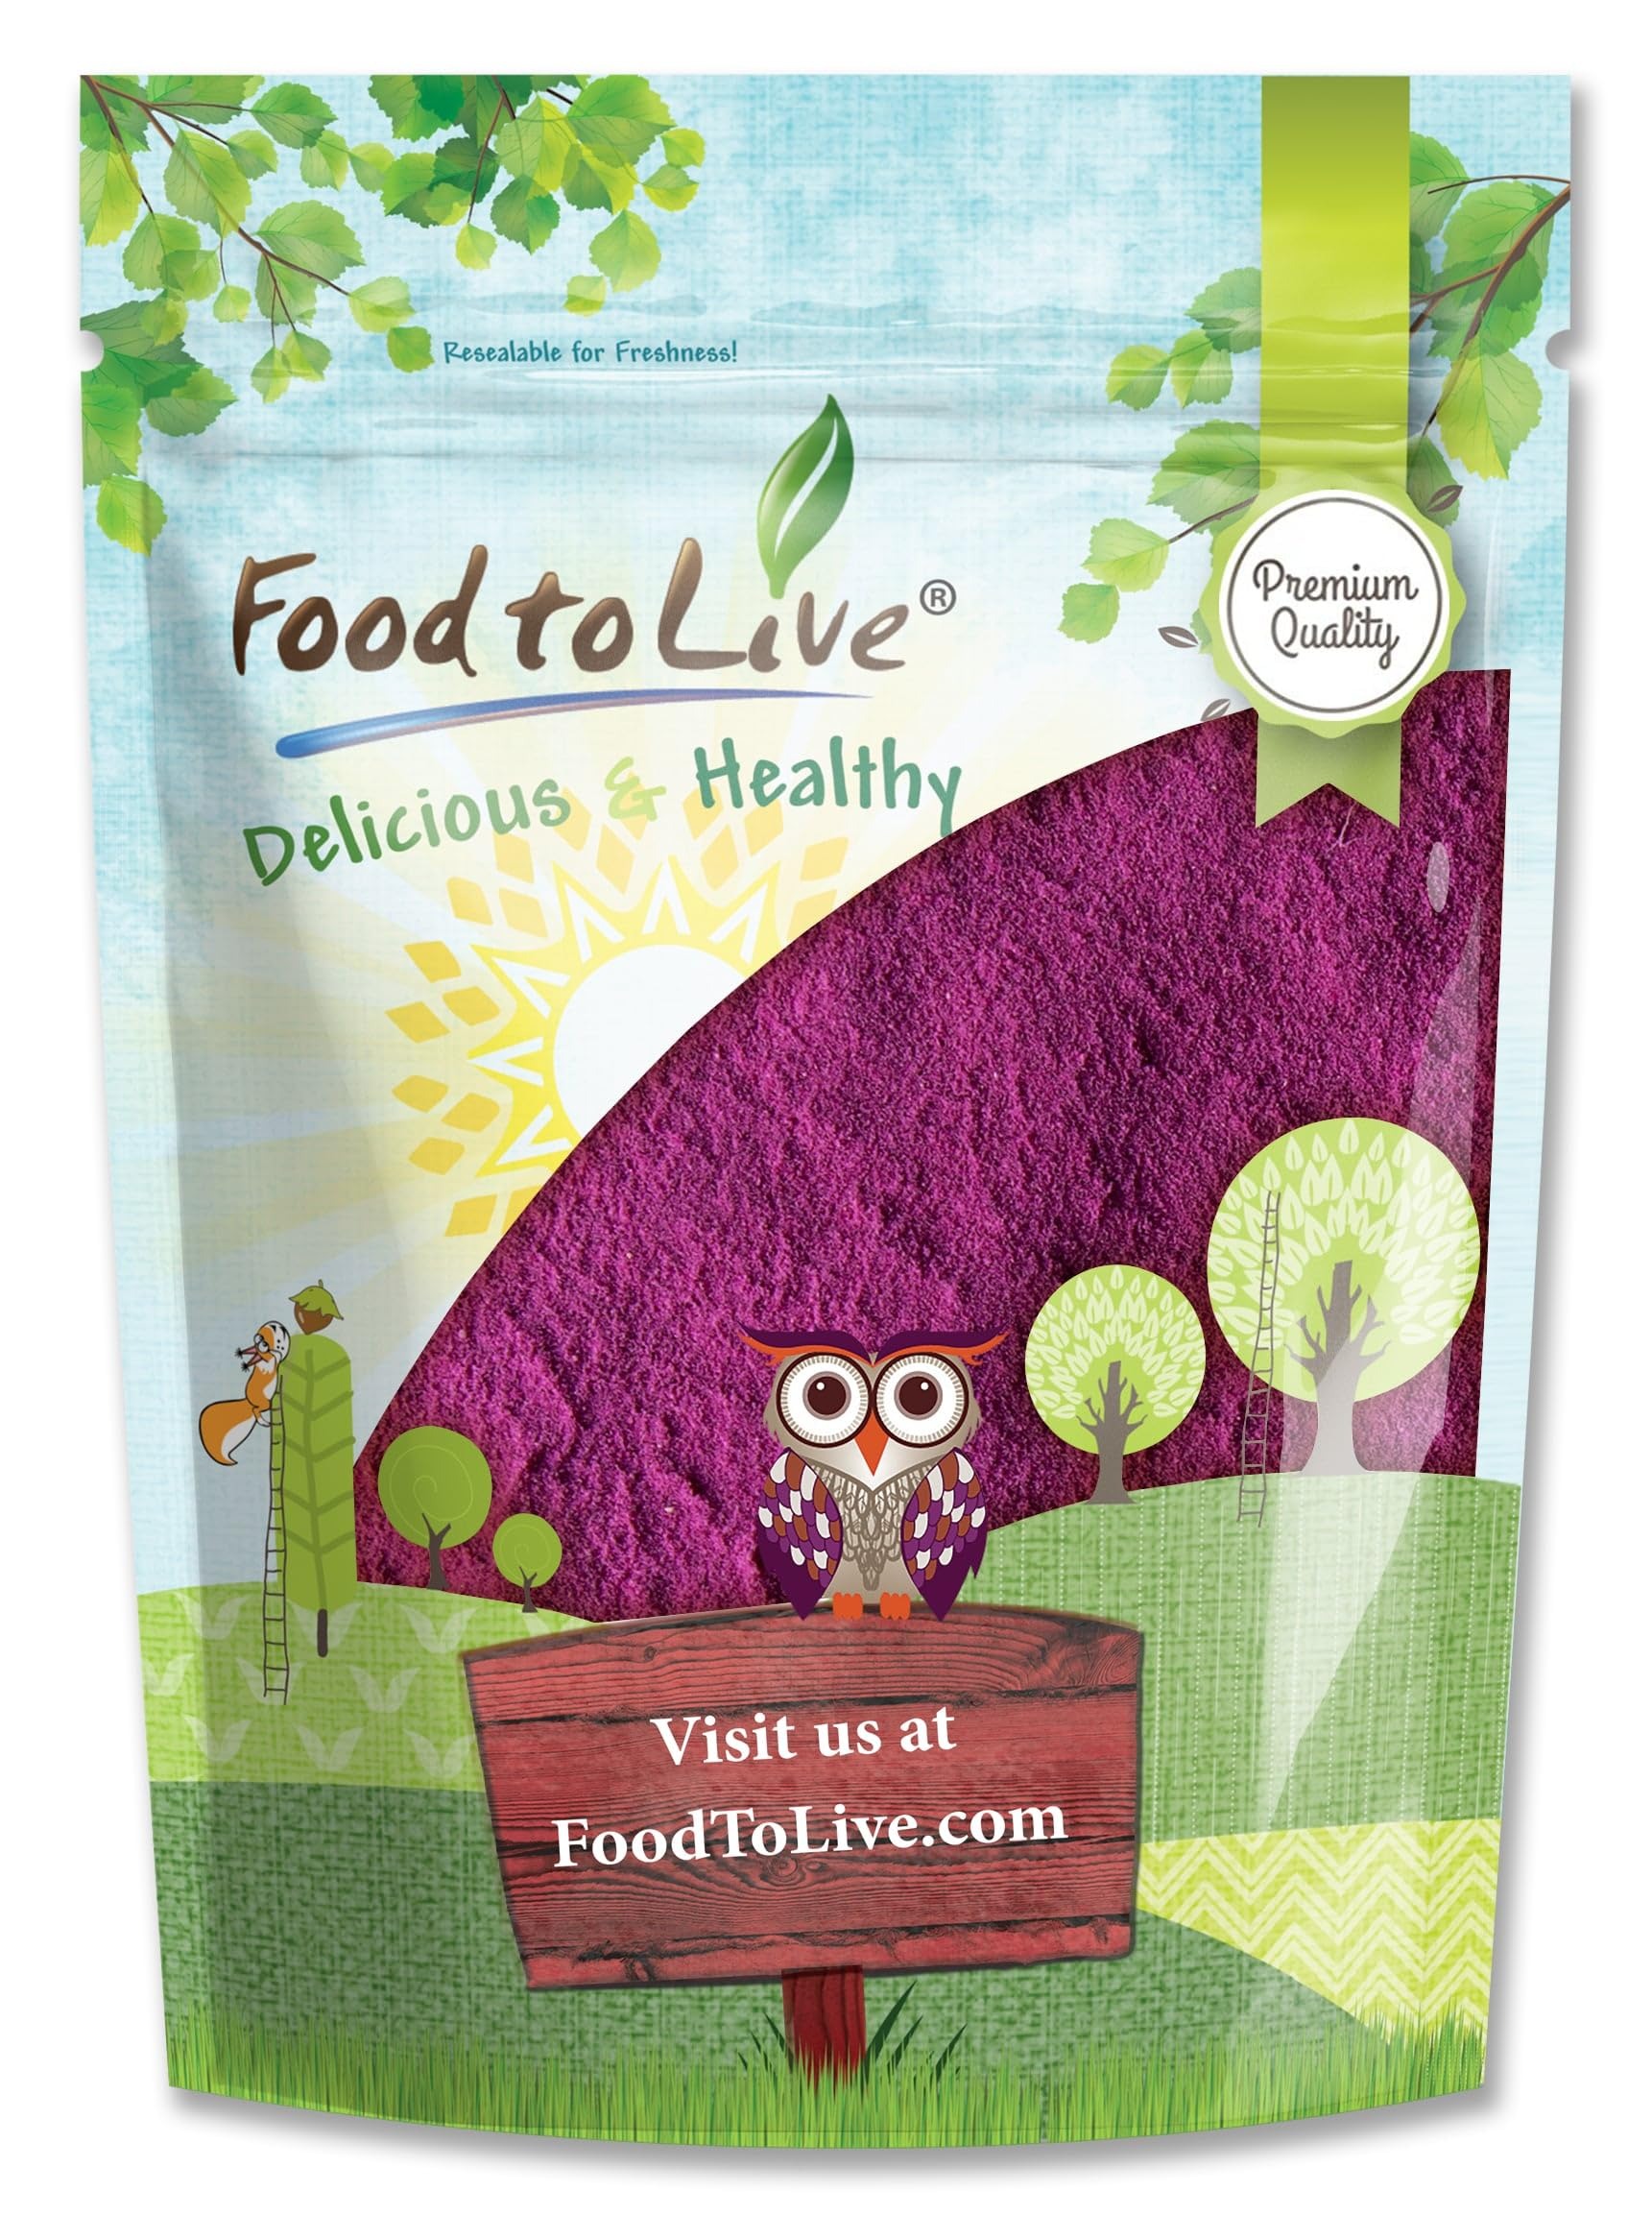
Item Name: Food to Live - Black Currant Powder, 4 Pounds — Antioxidant Powerhouse, Vegan Superfood. Unsweetened. Great for Juices. Contains Maltodextrin. Kosher
Bullet Point 1: ✔️ANTIOXIDANT POWERHOUSE: Black Currant Powder is a vegan superfood packed with antioxidants, dietary fiber, iron, and vitamins A and C.
Bullet Point 2: ✔️UNSWEETENED AND NATURAL: Made from spray-dried black currants and maltodextrin, this powder has an intense and tart black currant flavor.
Bullet Point 3: ✔️VERSATILE INGREDIENT: Add Black Currant Powder to juices, drinks, smoothies, baked goods, sauces, and homemade sweets for a nutritious boost.
Bullet Point 4: ✔️KOSHER AND VEGAN-FRIENDLY: This powder is kosher-certified and suitable for vegan diets, making it an inclusive choice for various dietary needs.
Bullet Point 5: ✔️MAXIMUM BENEFITS WITH MINIMUM DOSAGE: You can eat as little as a quarter of a teaspoon to start enjoying the benefits of the product.
Product Description: Black Currant Powder is a versatile and nutrient-dense superfood that packs a punch of antioxidants and flavor. Made from spray-dried black currants, this unsweetened powder is vegan, kosher, and a great source of dietary fiber, iron, vitamin C, vitamin A, and calcium. With its intense and intensely tart taste, it's perfect for adding a burst of flavor to juices, drinks, smoothies, baked goods, sauces, and homemade sweets. The powder also contains maltodextrin, a food additive that helps with dispersibility and prevents caking. At 1 lb (0.45 kg) per pack, this black currant powder is a convenient way to incorporate the rich taste and nutritional benefits of black currants into your meals and snacks. Simply sprinkle or blend it into your favorite recipes for a natural and delicious boost.
Value: 64.0
Unit: Ounce

Price: 55.455